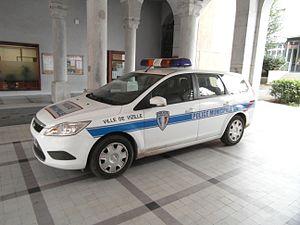
voiture de police municipale
Vizille est une commune française située, géographiquement dans la vallée de la Romanche, administrativement dans le département de l'Isère et en région Auvergne-Rhône-Alpes.